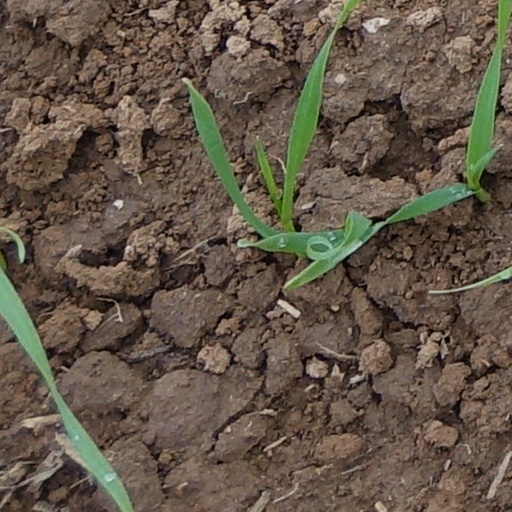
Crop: wheat